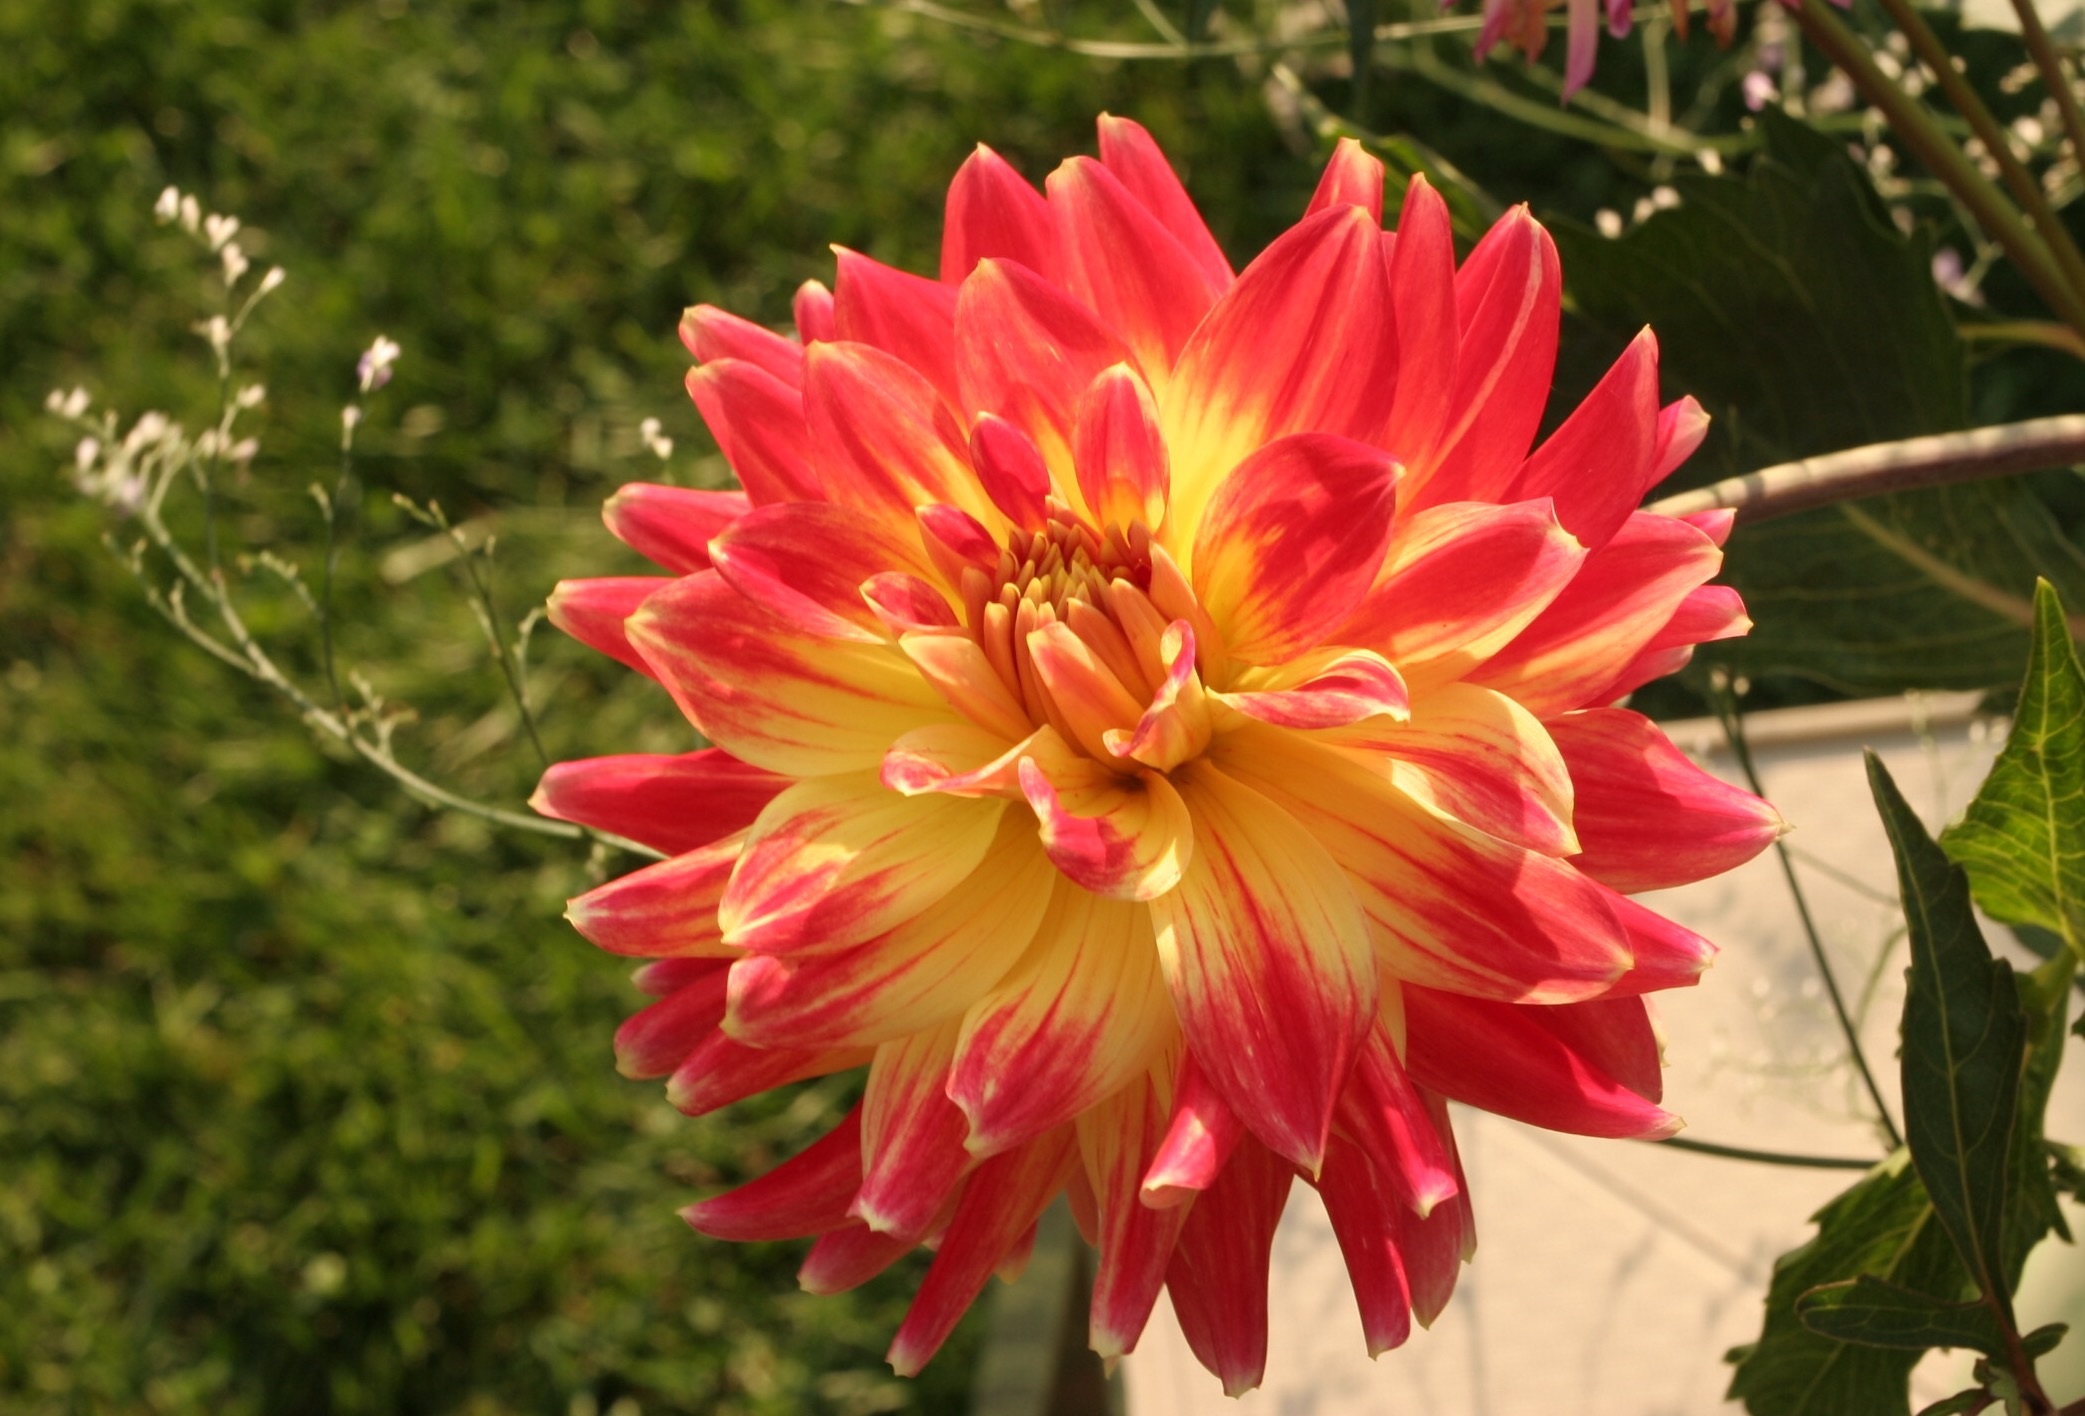
plant, flower, petal, botany, flora, dahlia, hybrid, macro photography, red and yellow, flowering plant, daisy family, gloire de paris, asterales, annual plant, plant stem, land plant